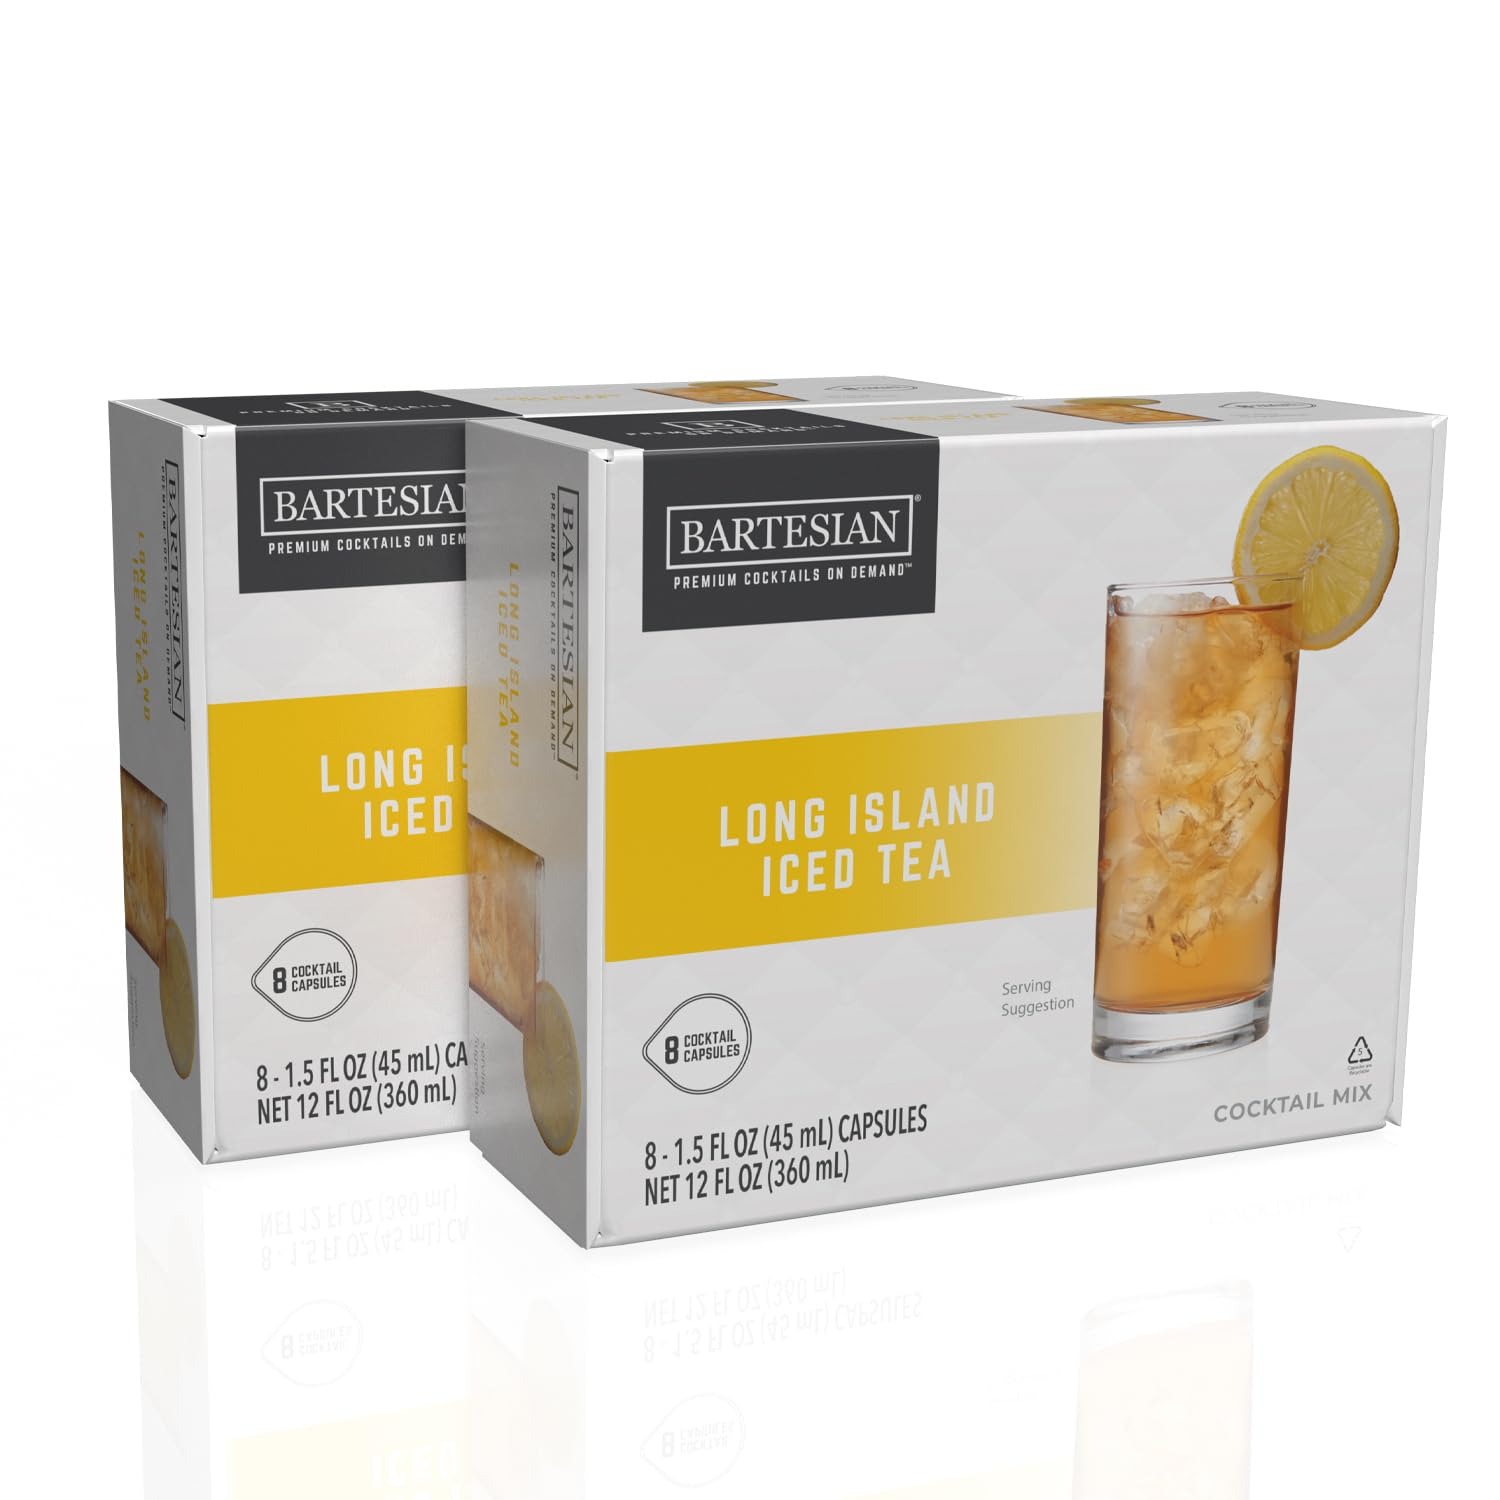
Item Name: Bartesian 16-Pack Long Island Iced Tea Mixer Capsules for Cocktail Machine – Home Bar Mixology Cocktails Mix Pod Capsule Set To Use With the Bartesian Cocktail Drink Maker Machine
Bullet Point 1: BURSTING WITH BOLD, REFRESHING FLAVORS: A proper Long Island Iced Tea has just the right amount of vodka, tequila, and rum with notes of cola and citrus. These cocktail capsules make crafting a smooth, satisfying LIT a walk in the park. **Note: they're not compatible with the Bartesian Duet 2-bottle machine.**
Bullet Point 2: CRAFTED BY MASTER MIXOLOGISTS: Bartesian cocktail machine capsules were created by some of the world's most skilled and experienced mixologists. These experts worked tirelessly to develop a range of precisely measured cocktail pods that deliver the perfect balance of flavor and complexity with every pour.
Bullet Point 3: 16-PACK OF FRESHNESS-DATED DRINK CAPSULES: The recyclable cocktail capsules contain real juice concentrates, bitters, and extracts and are dated for freshness. So, you can enjoy bar-quality cocktails from home with the peace of mind that comes from knowing you're getting the freshest ingredients possible. Note: the capsules do not contain alcohol.
Bullet Point 4: CREATE DELICIOUS COCKTAILS IN SECONDS: You won't have to deal with the hassle and mess of measuring and mixing ingredients. Simply insert a drink capsule into the cocktail mixer machine, select your preferred strength – mocktail, light, regular, or strong, press mix, and let the machine do the rest!
Bullet Point 5: YOU’LL NEVER RUN OUT OF OPTIONS: At Bartesian, you'll find an extensive selection of drink mixers that goes beyond the usual classics, with an ever-expanding range of exclusive, seasonal, and trending cocktail choices. There's sure to be something for every cocktail-lover.
Value: 16.0
Unit: Count

Price: 49.99